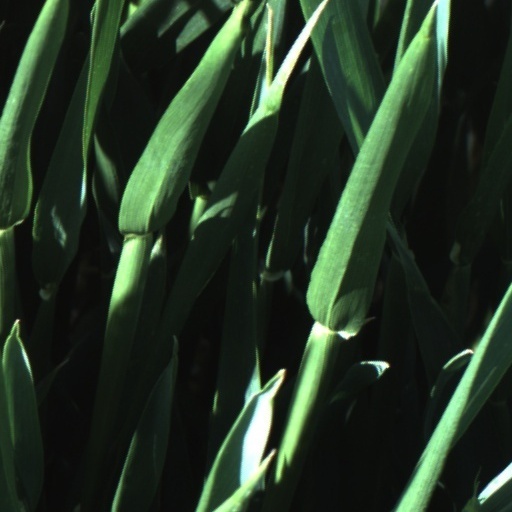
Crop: wheat